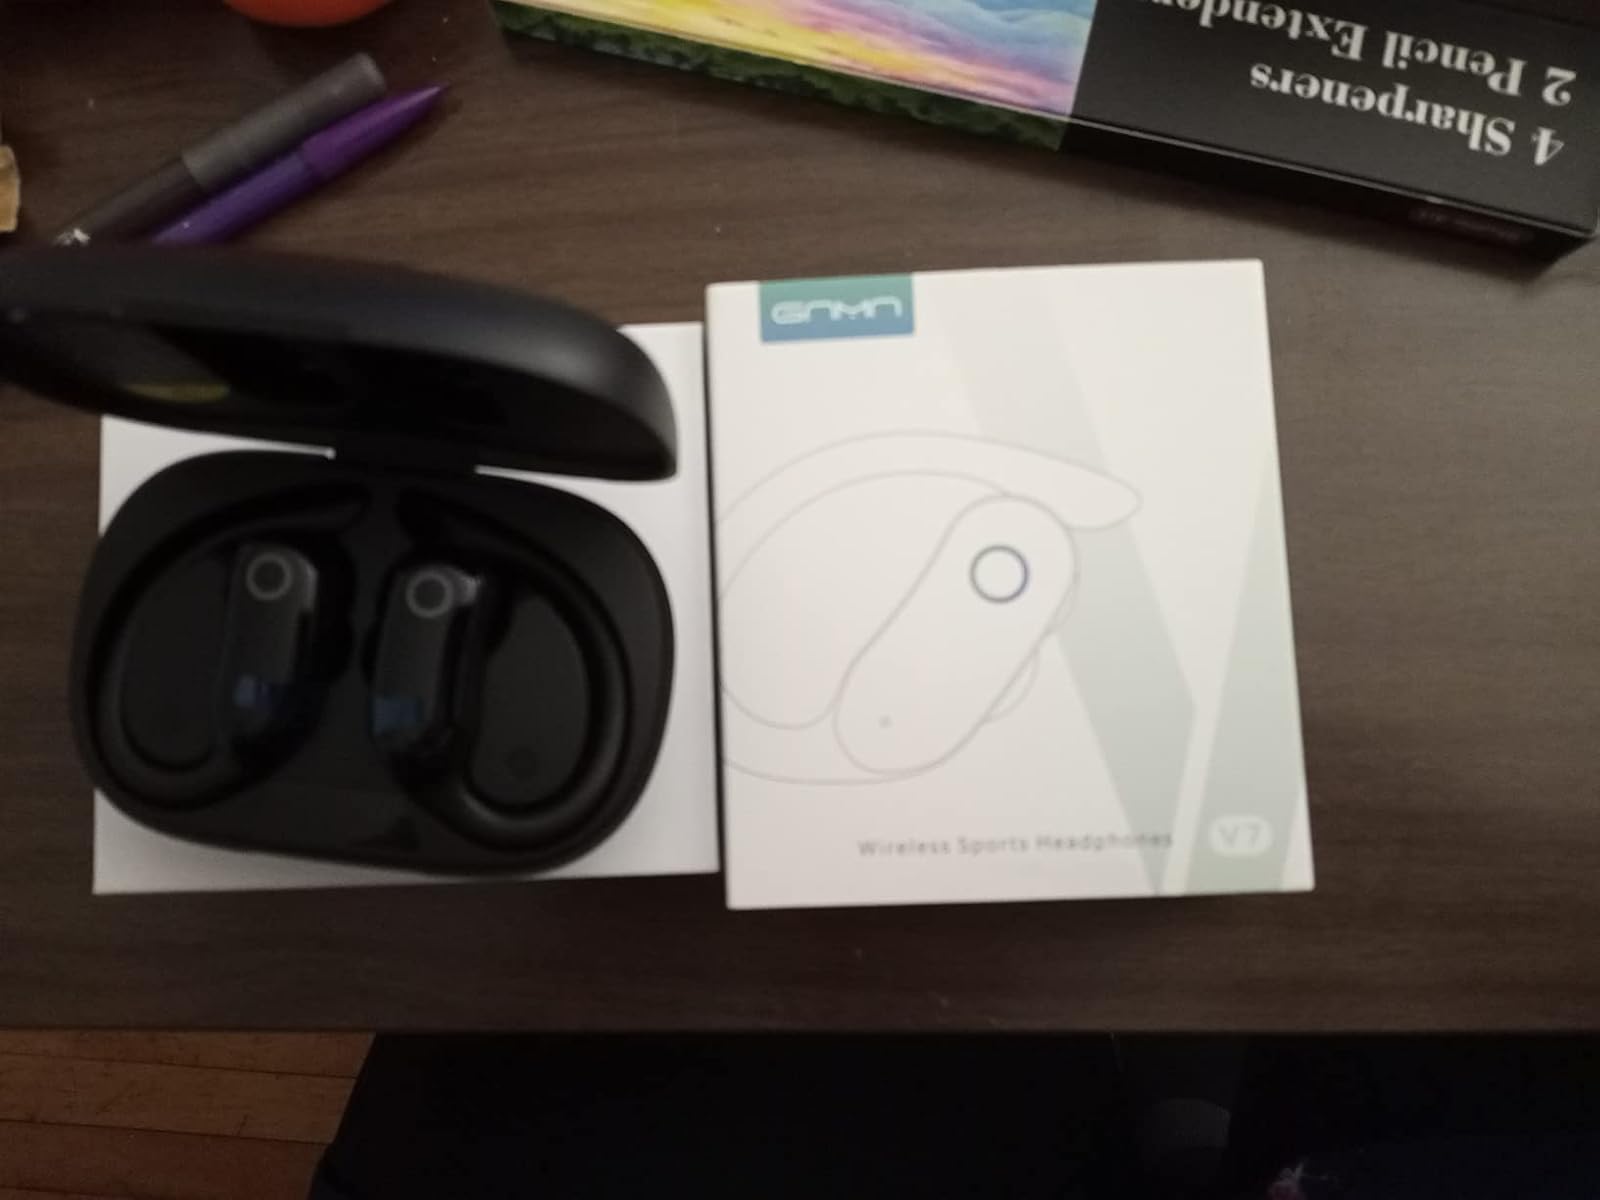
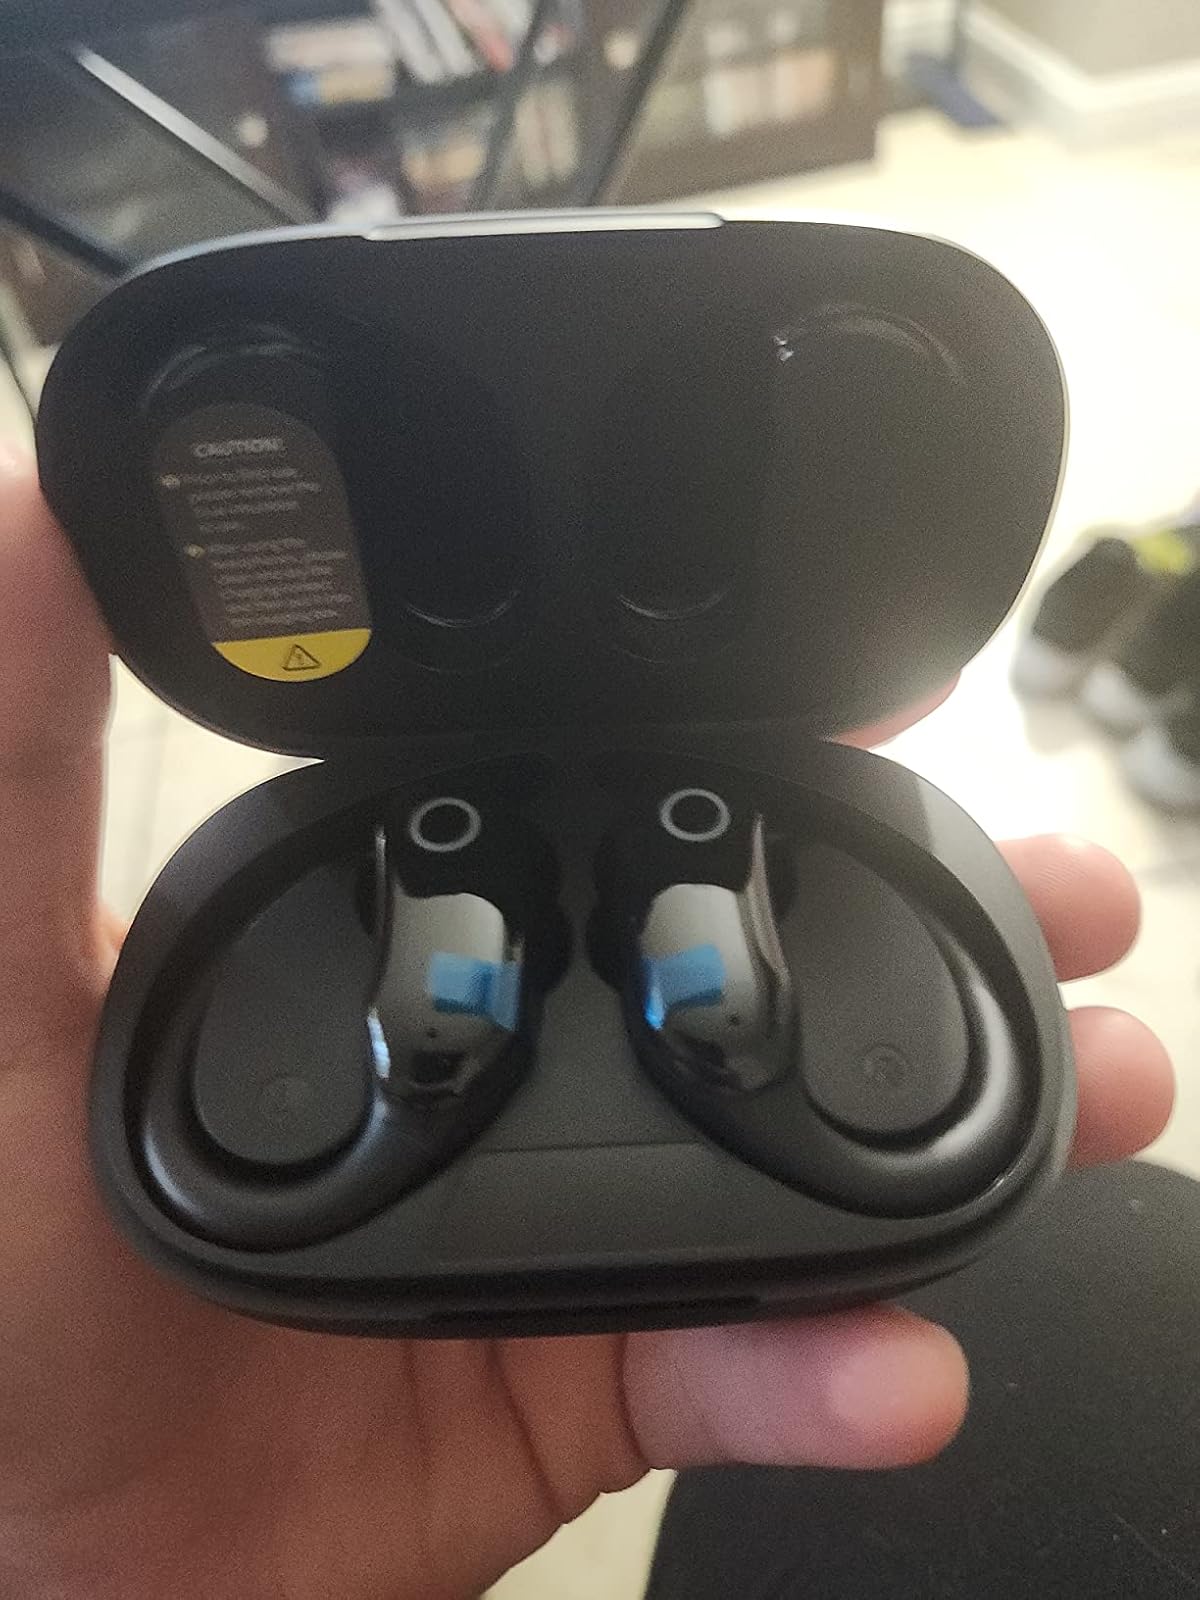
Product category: earbuds
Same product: yes